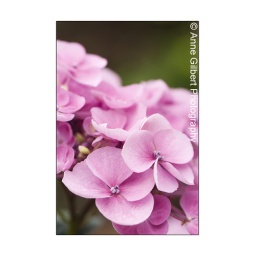
Close up of a pink Hydrangea macrophylla in bloom - now the flowers have matured they are decidedly pink.